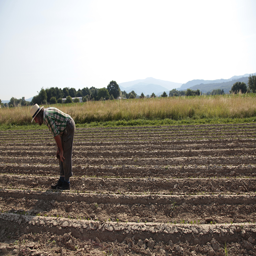
the biggest task on the farm is pulling out the weeds .